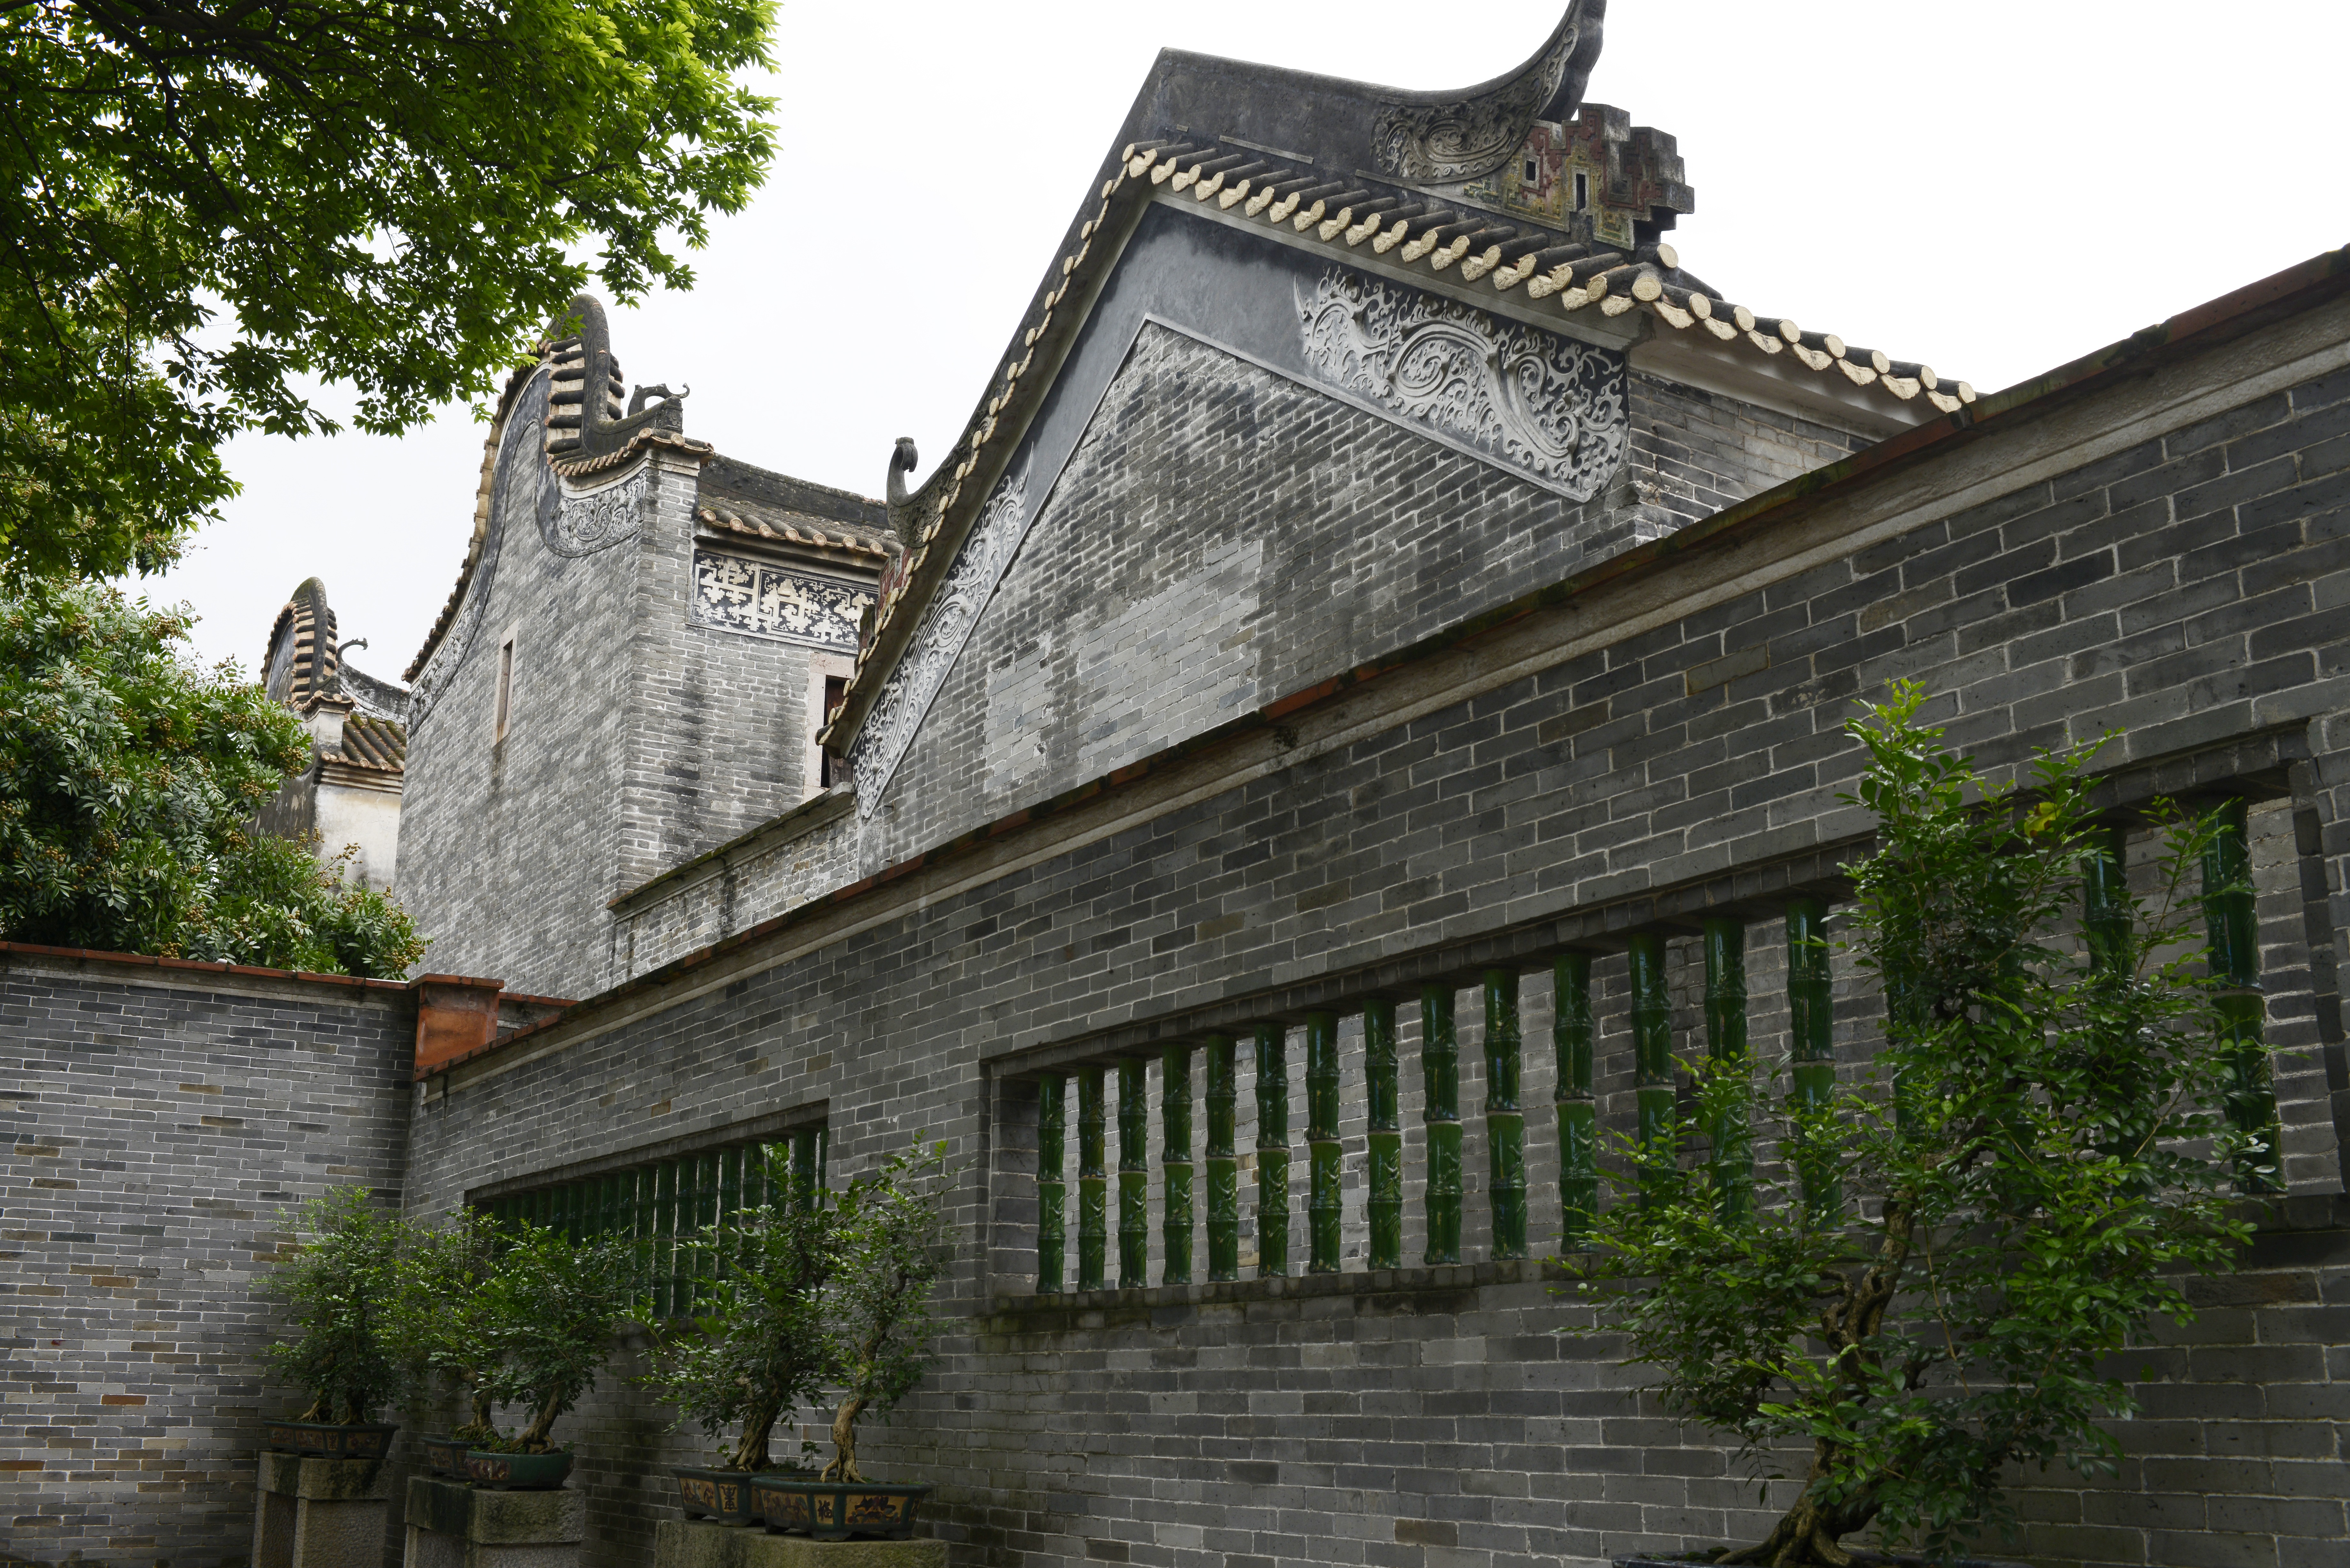
architecture, house, town, building, chateau, palace, castle, landmark, facade, chapel, waterway, place of worship, monastery, estate, bijiang golden house, ming and qing architecture, chinese ancient architecture